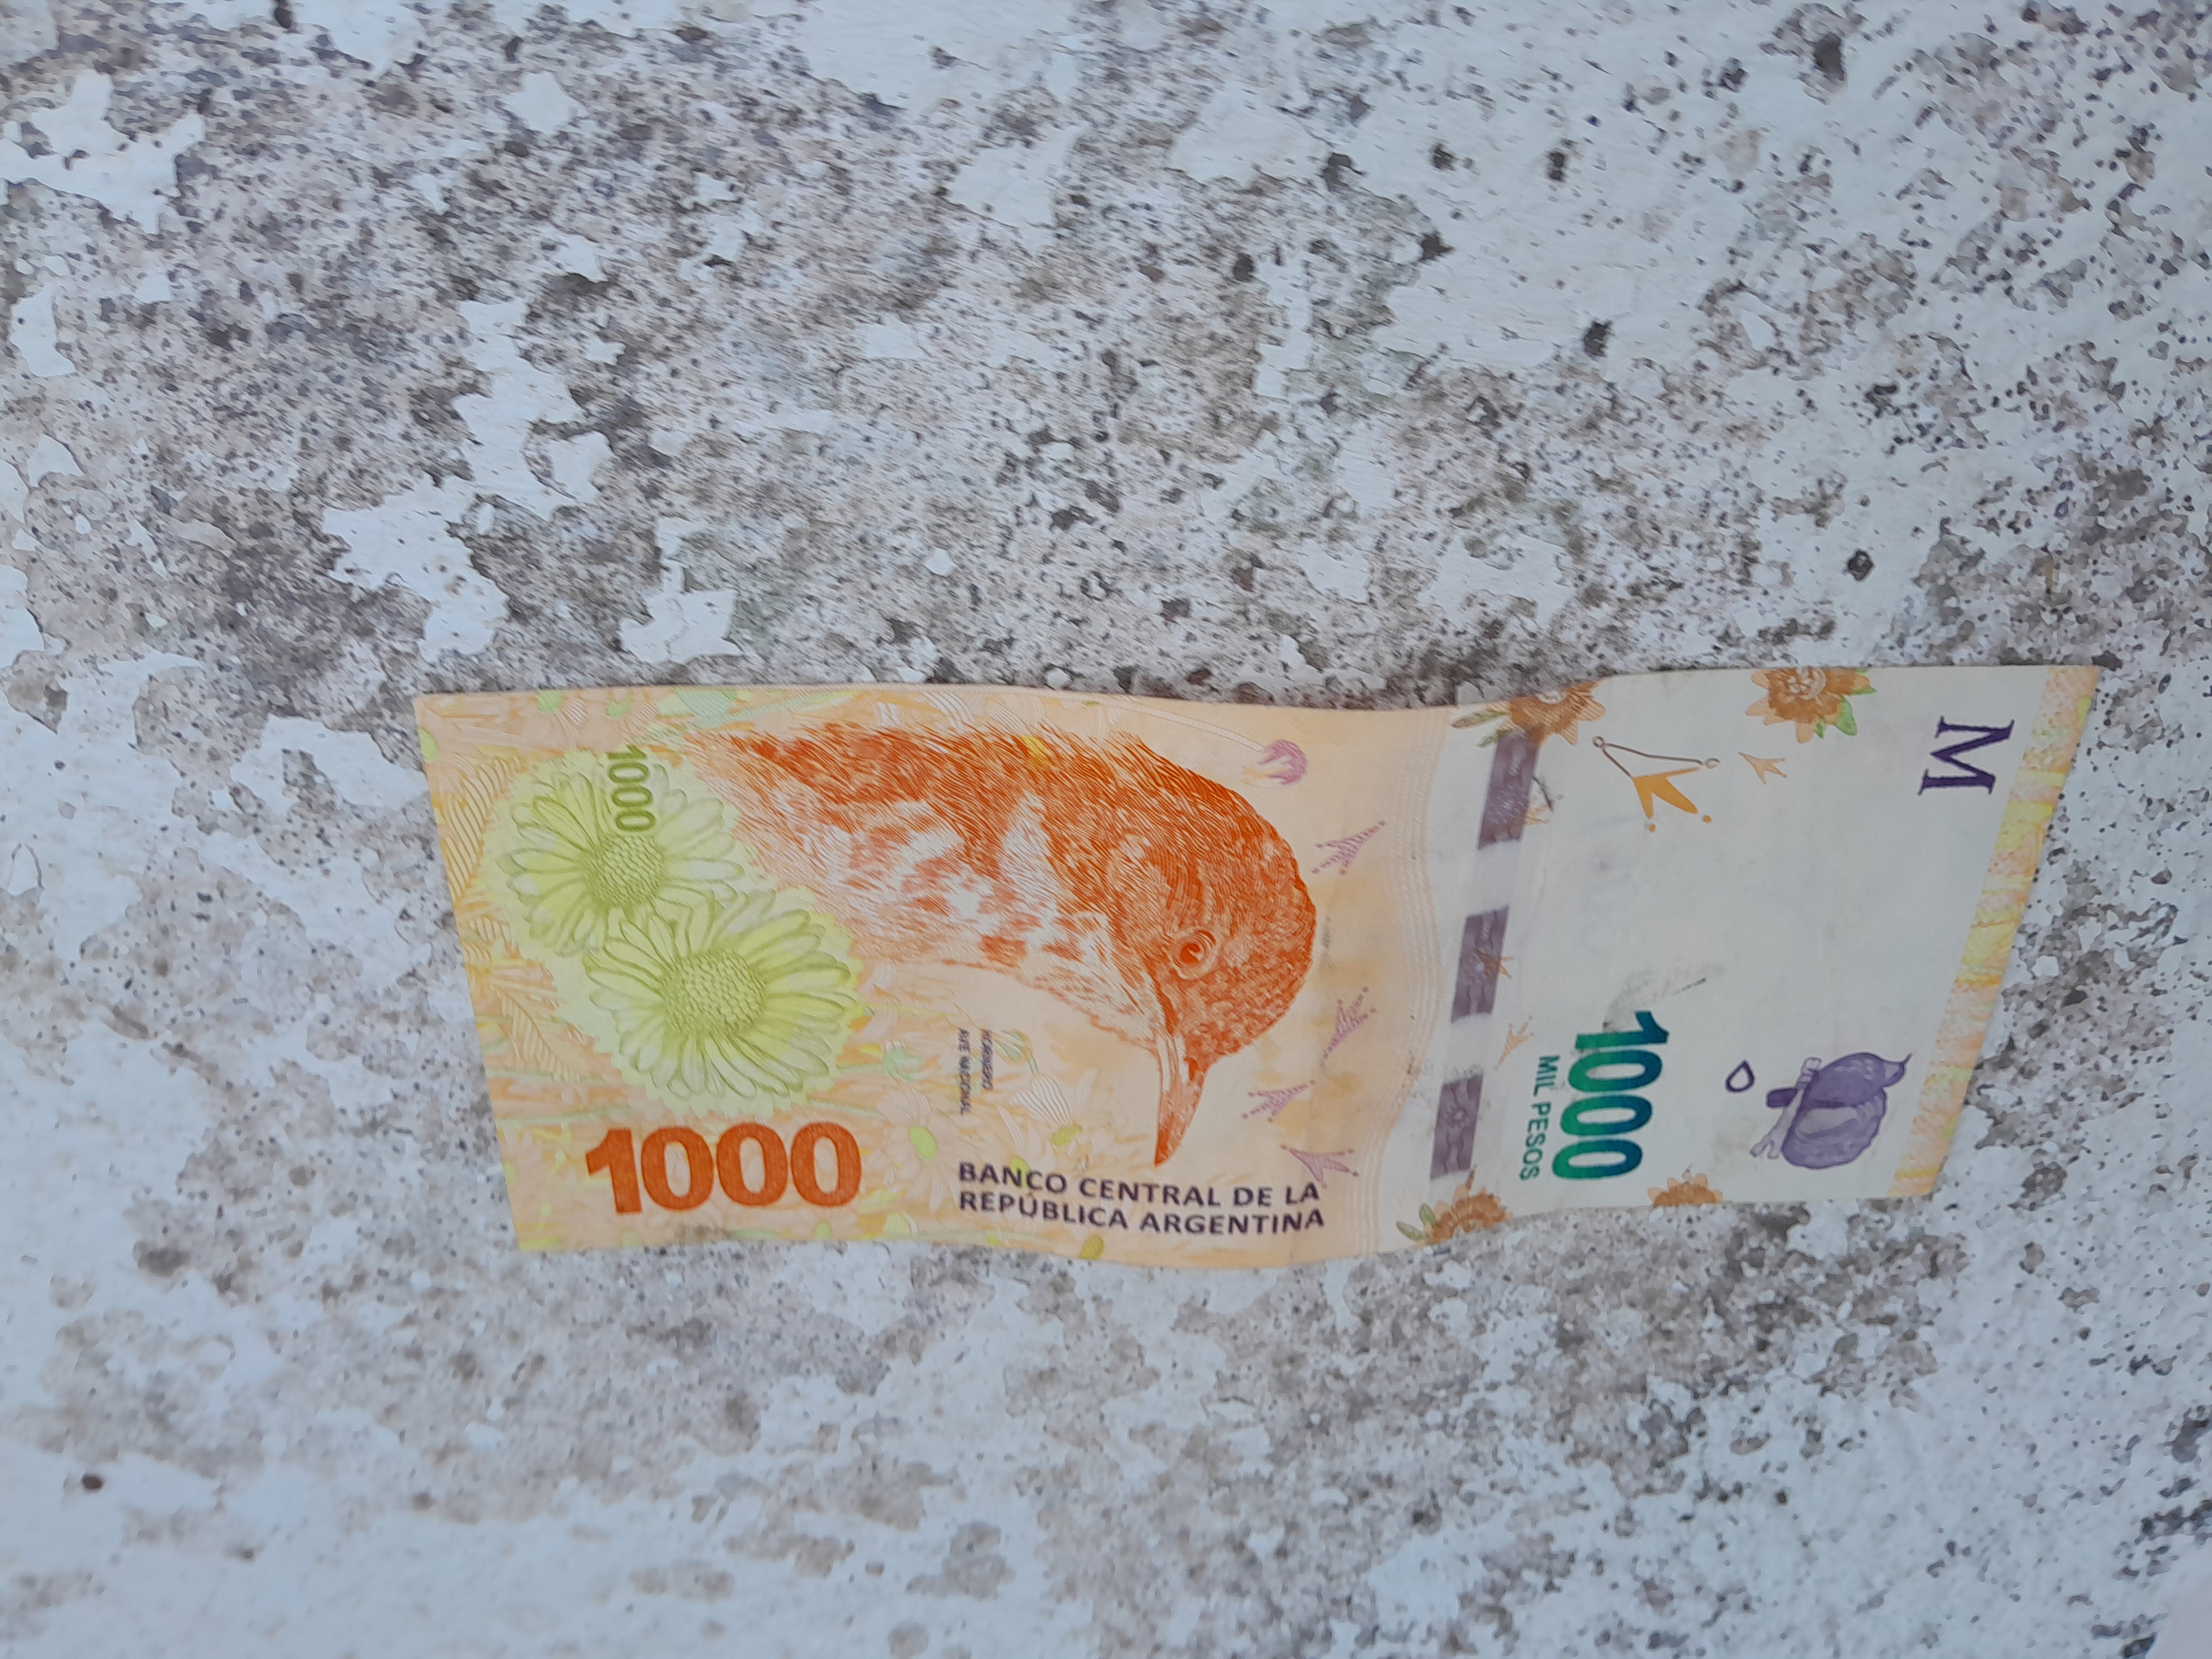
Denominación: 1000